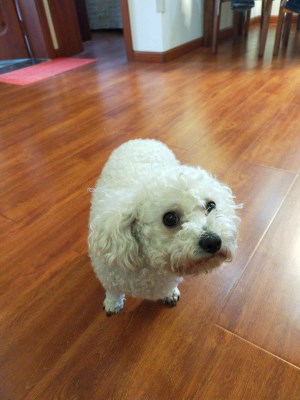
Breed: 3083-n000117-Bichon_Frise